Medina Railroad Museum

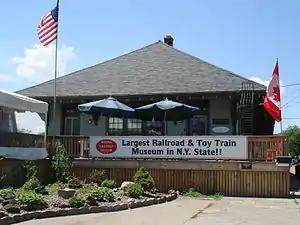
Medina Railroad Museum

The Medina Railroad Museum is a railroad museum located at 530 West Avenue in Medina, New York, which is northeast of Buffalo and northwest of Rochester.